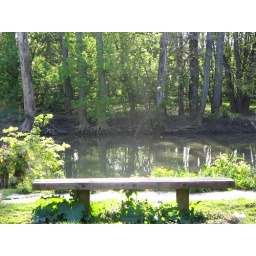
A bench beside the river. Taken at one of the many parks that line the Olentangy river bike trail.